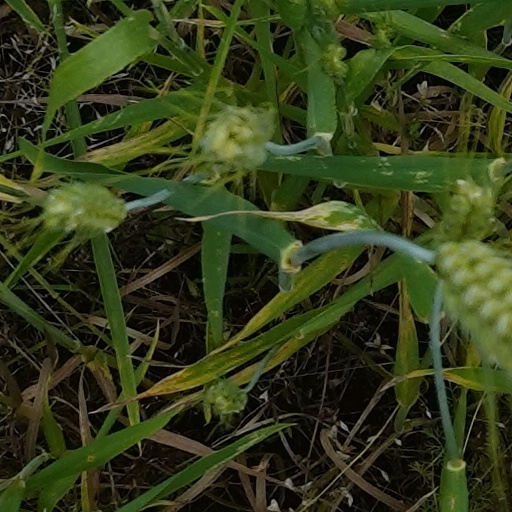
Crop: wheat